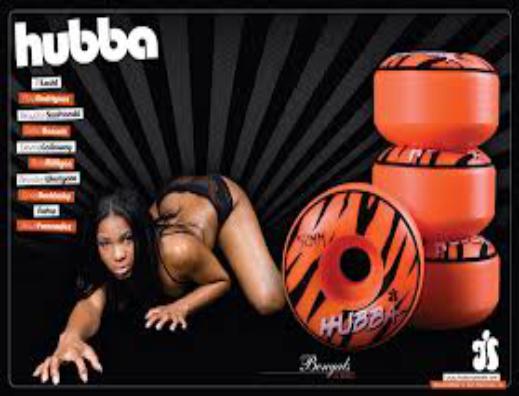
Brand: hubba wheels
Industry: Clothes